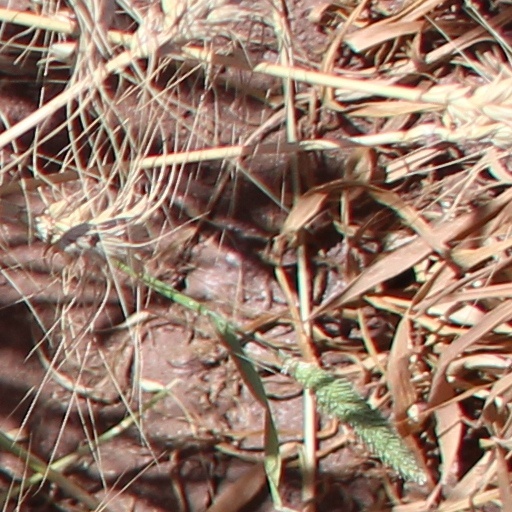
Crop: wheat